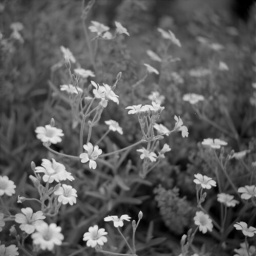
some small white flower that were creeping over a limestone retaining wall